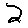
Label: 2